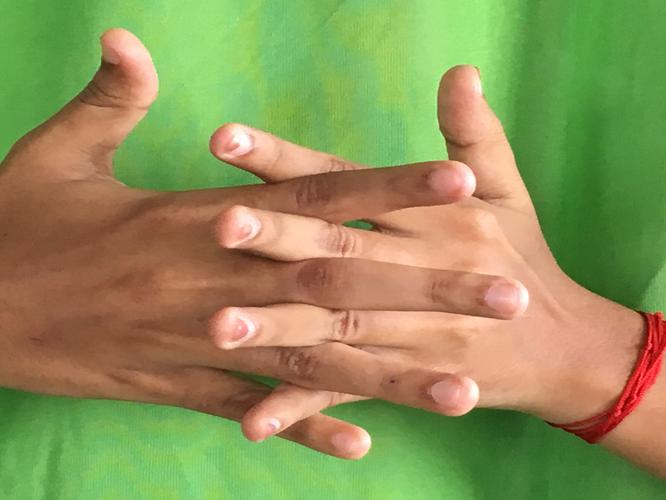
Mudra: Karkatta
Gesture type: double_hand